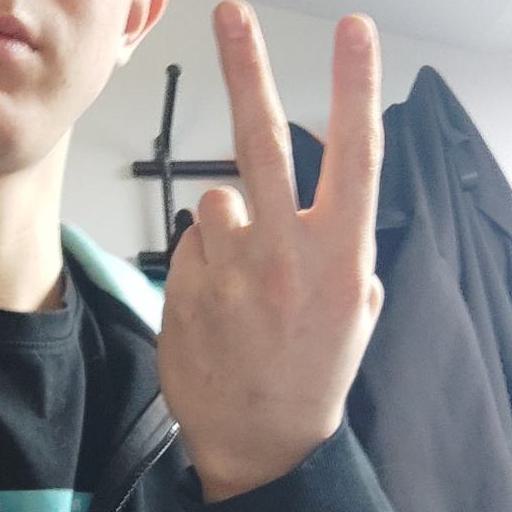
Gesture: peace_inverted